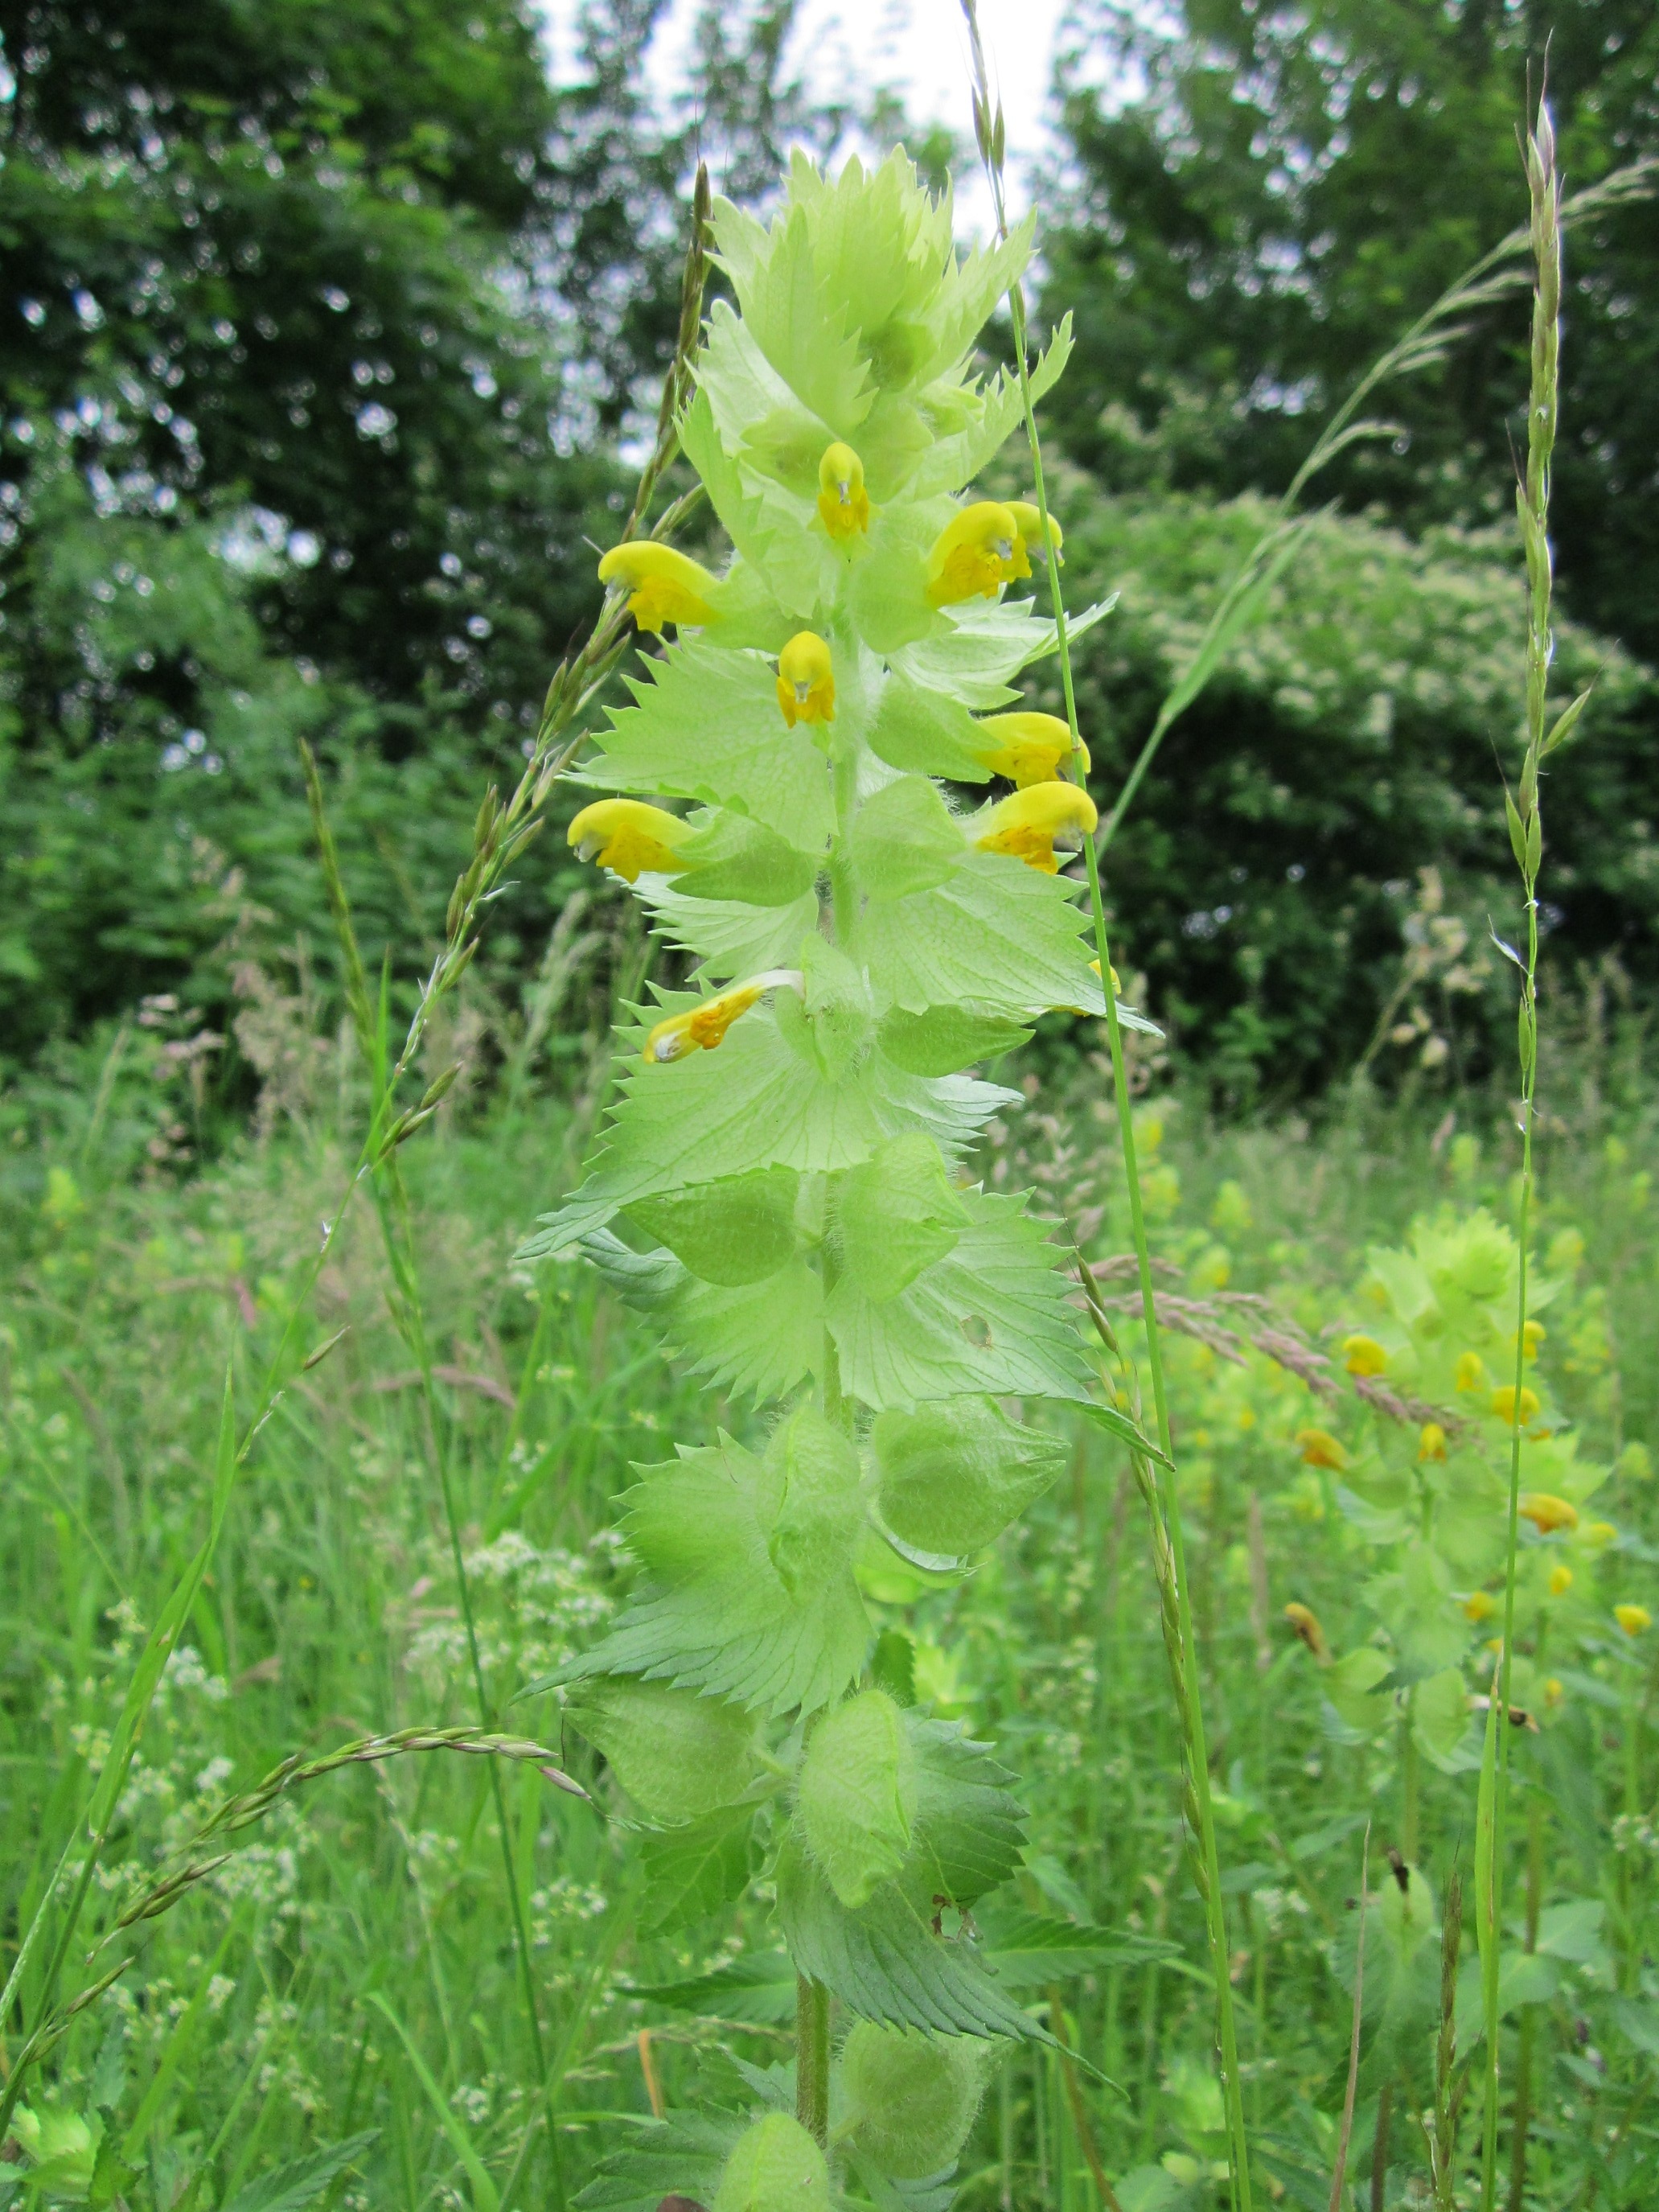
tree, plant, meadow, leaf, flower, herb, produce, botany, flora, wildflower, shrub, rattle, flowering plant, verbascum, woody plant, land plant, ferns and horsetails, rhinanthus